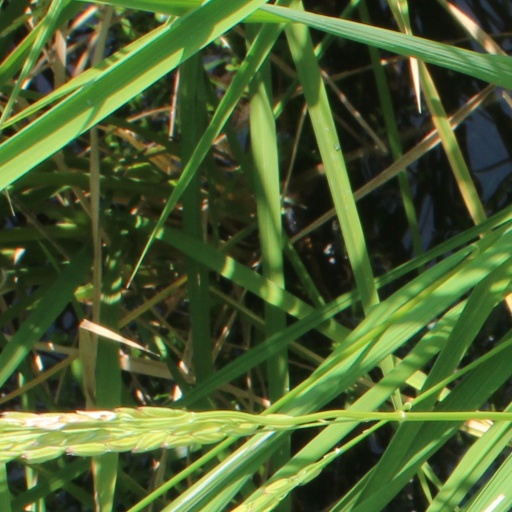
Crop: rice